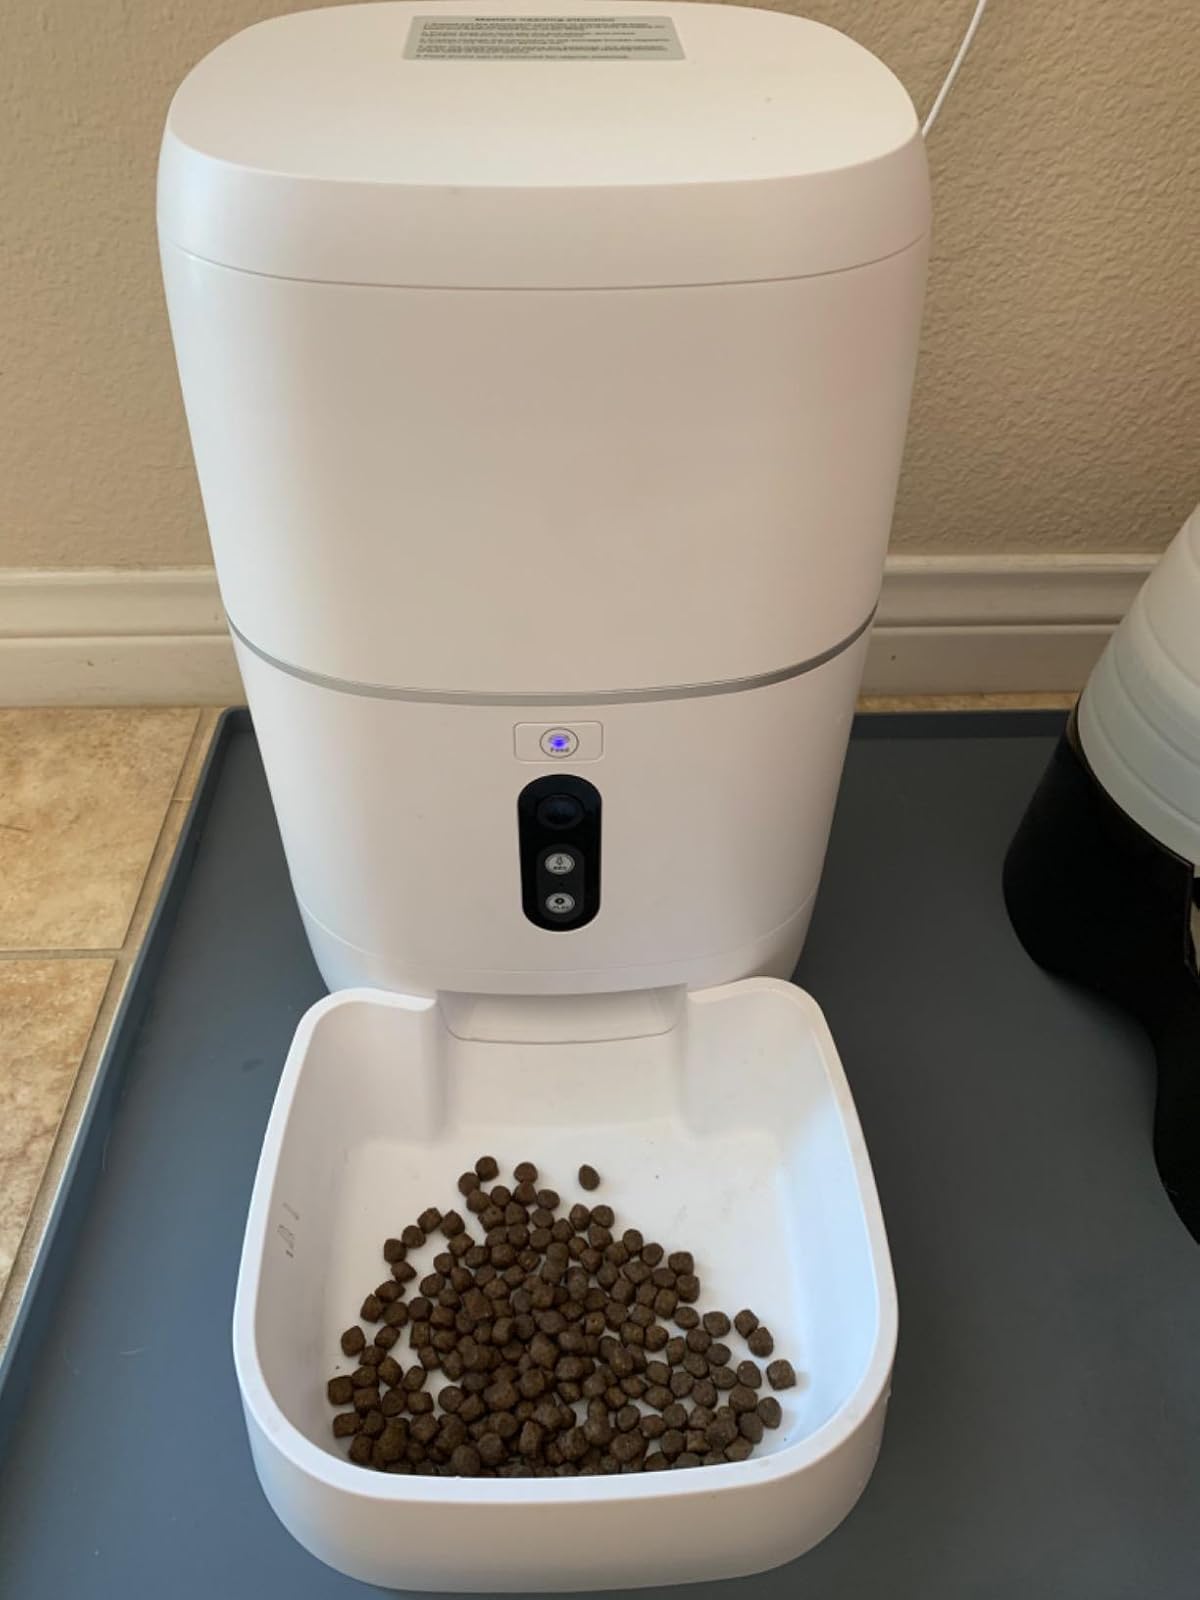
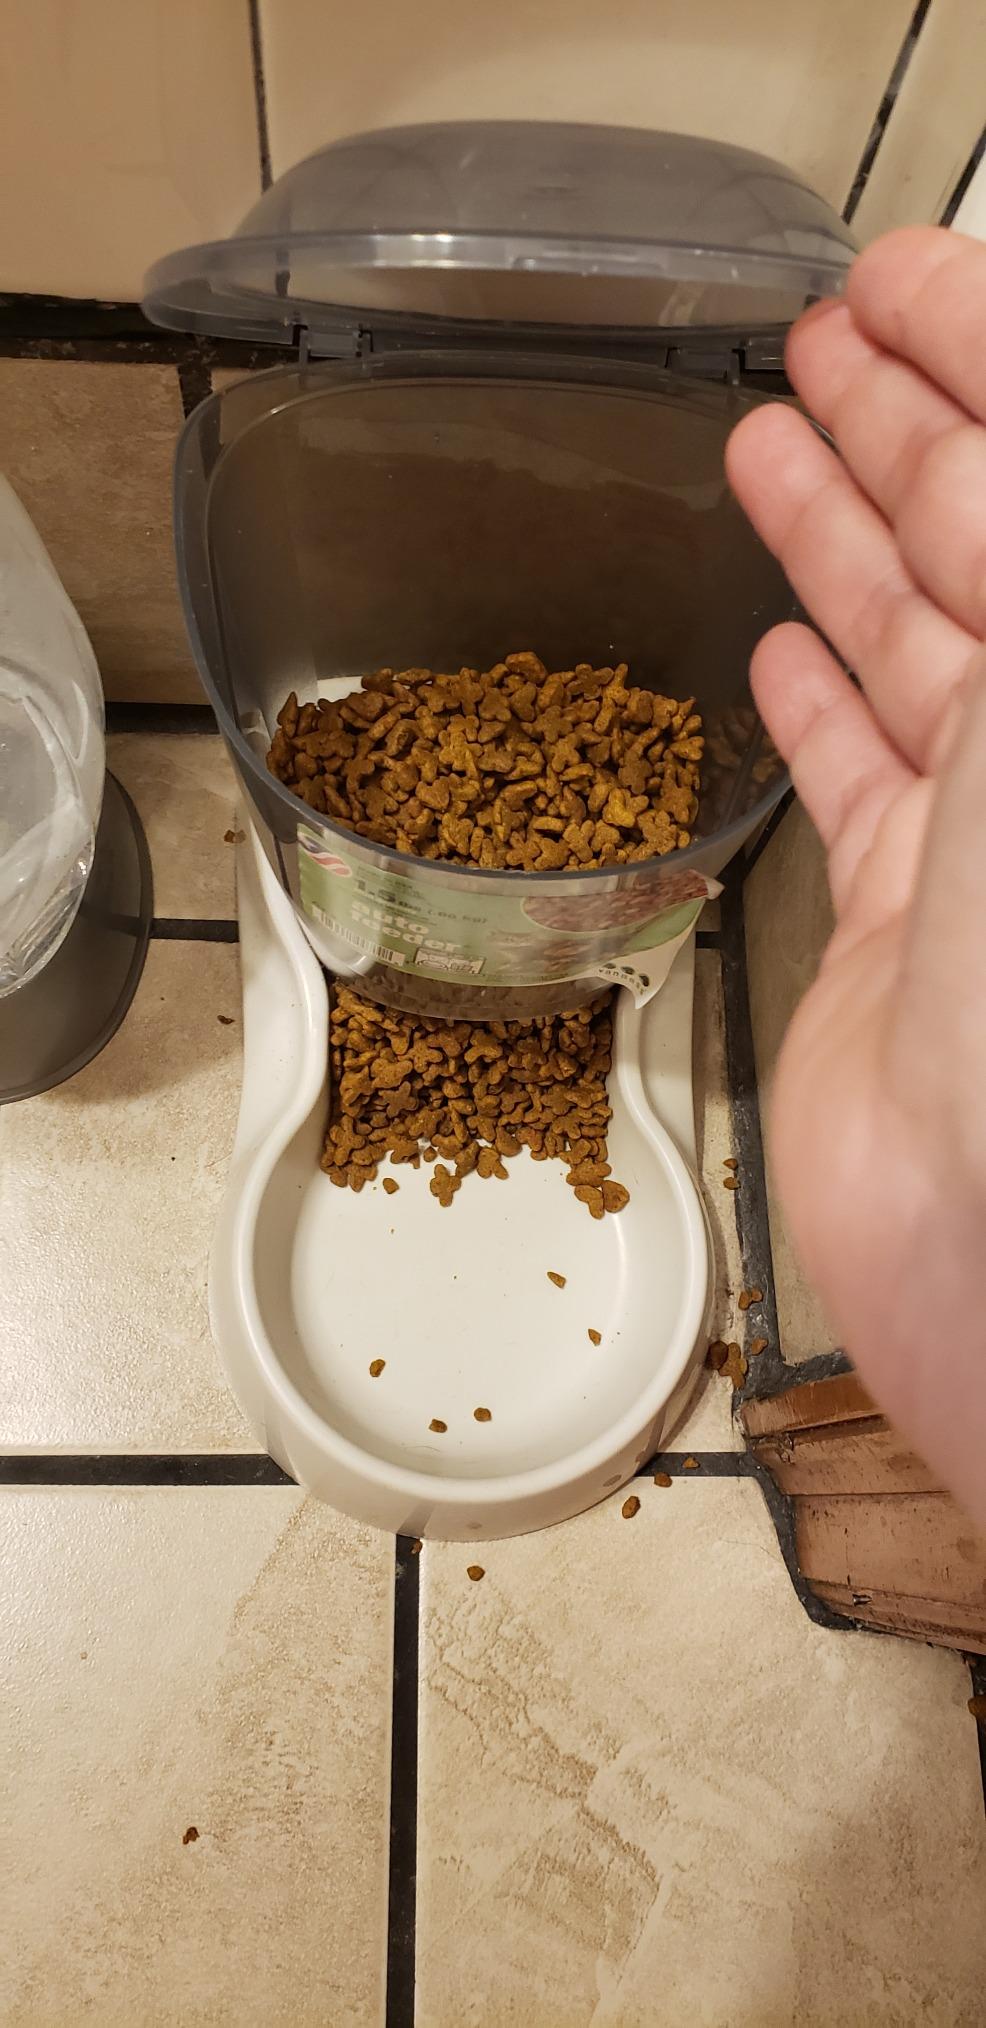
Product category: items_feeder
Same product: no